Felix A. Chami

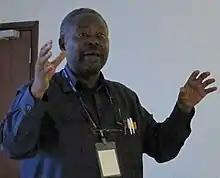
Professor Felix Chami, 2010

Felix A. Chami is an archaeologist from Tanzania. He is a professor at the University of Dar es Salaam, focusing on East African coastal archaeology. Dr. Chami discovered, on the island of Mafia and Juani, artifacts that revealed East Africa as being integral to the Indian Ocean trade. Chami earned a first degree in sociology from the University of Dar es Salaam in 1986, a master's degree in anthropology from Brown University in 1988 and a Ph.D. in archaeology from Uppsala University in 1994.